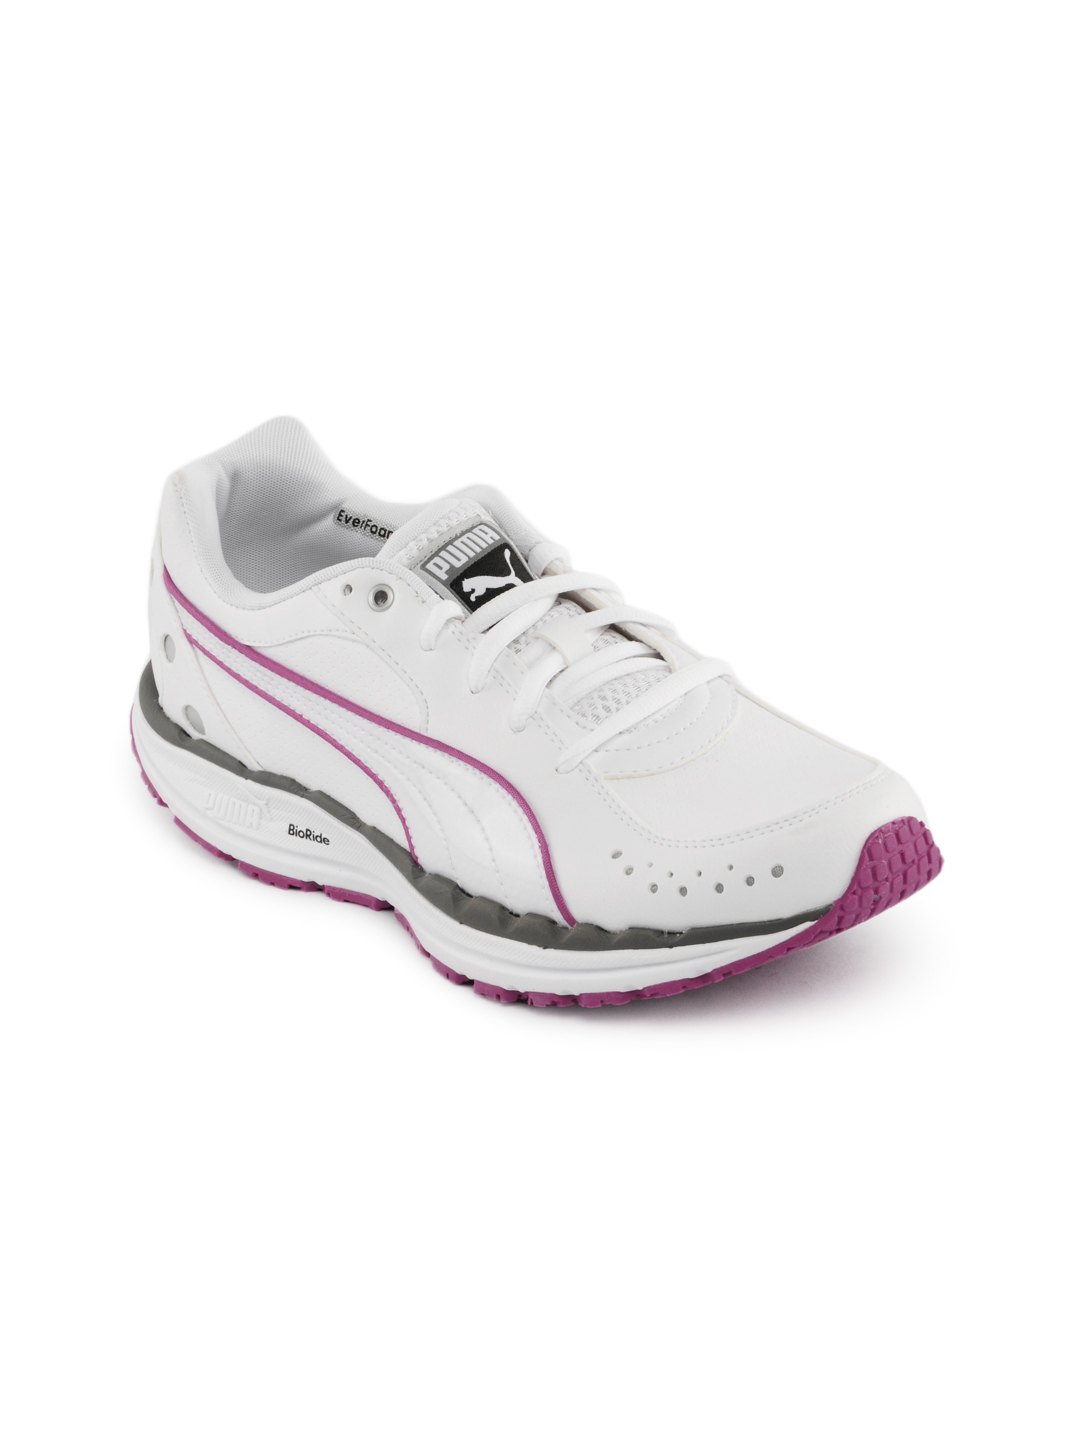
Puma Women Bodytrain White Sports Shoes
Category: Footwear / Shoes / Sports Shoes
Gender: Women
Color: White
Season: Summer 2012
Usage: Sports